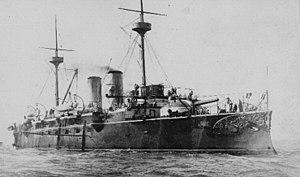
La classe Infanta María Teresa fut la première classe de croiseur cuirassé construite pour la Marine espagnole entre 1889 et 1893. Les trois croiseurs blindés furent coulés par l’US Navy durant la bataille de Santiago de Cuba en 1898.